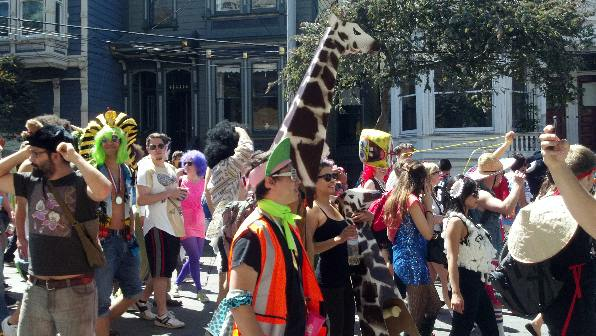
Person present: Yes